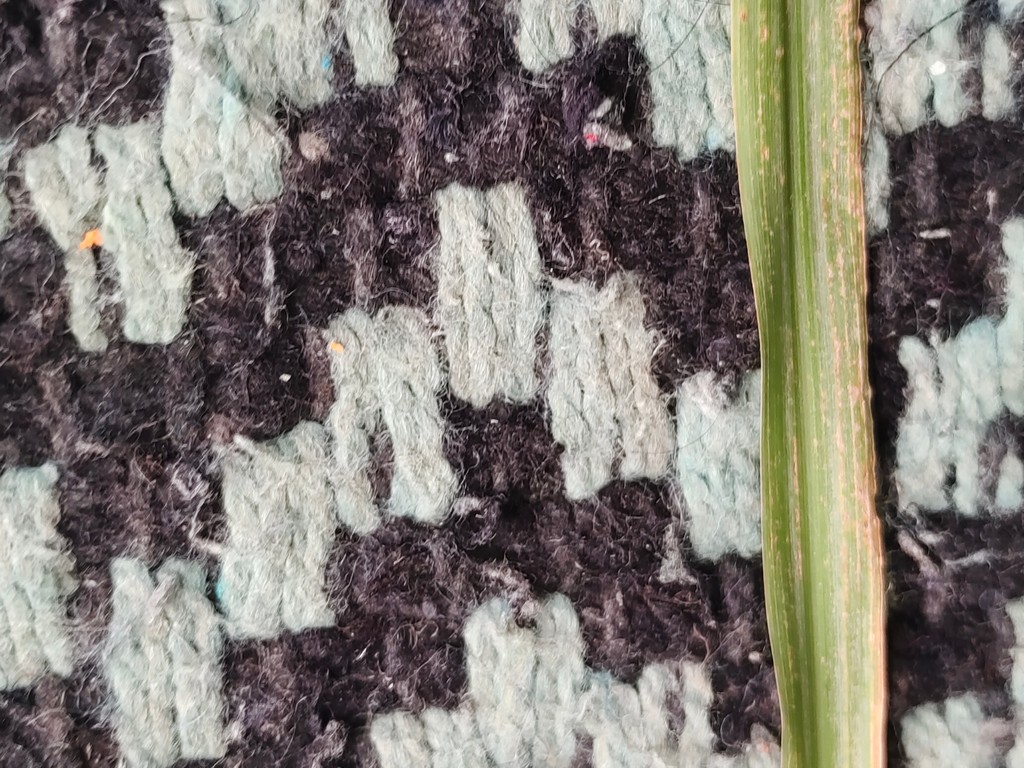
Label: Unhealthy